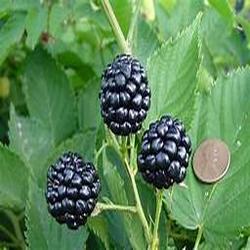
Label: Blackberry